Duke Blue Devils

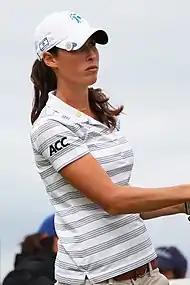
Laetitia Beck

While the men's basketball team gets the most press, the women's golf team has been the most successful team on campus since 2000. In the 2000–2005 seasons, Duke's head-to-head record was 796–45–3, a winning percentage of .945. The team won national championships in 1999, 2002, 2005, 2006, 2007, 2014, and 2019 as well as 13 consecutive ACC championships from 1995 to 2008. A number of successful professional golfers have gone through Duke's program. Jenny Chuasiriporn and Brittany Lang finished as runners-up in the U.S. Women's Open while still undergraduates in 1998 and 2005, respectively.